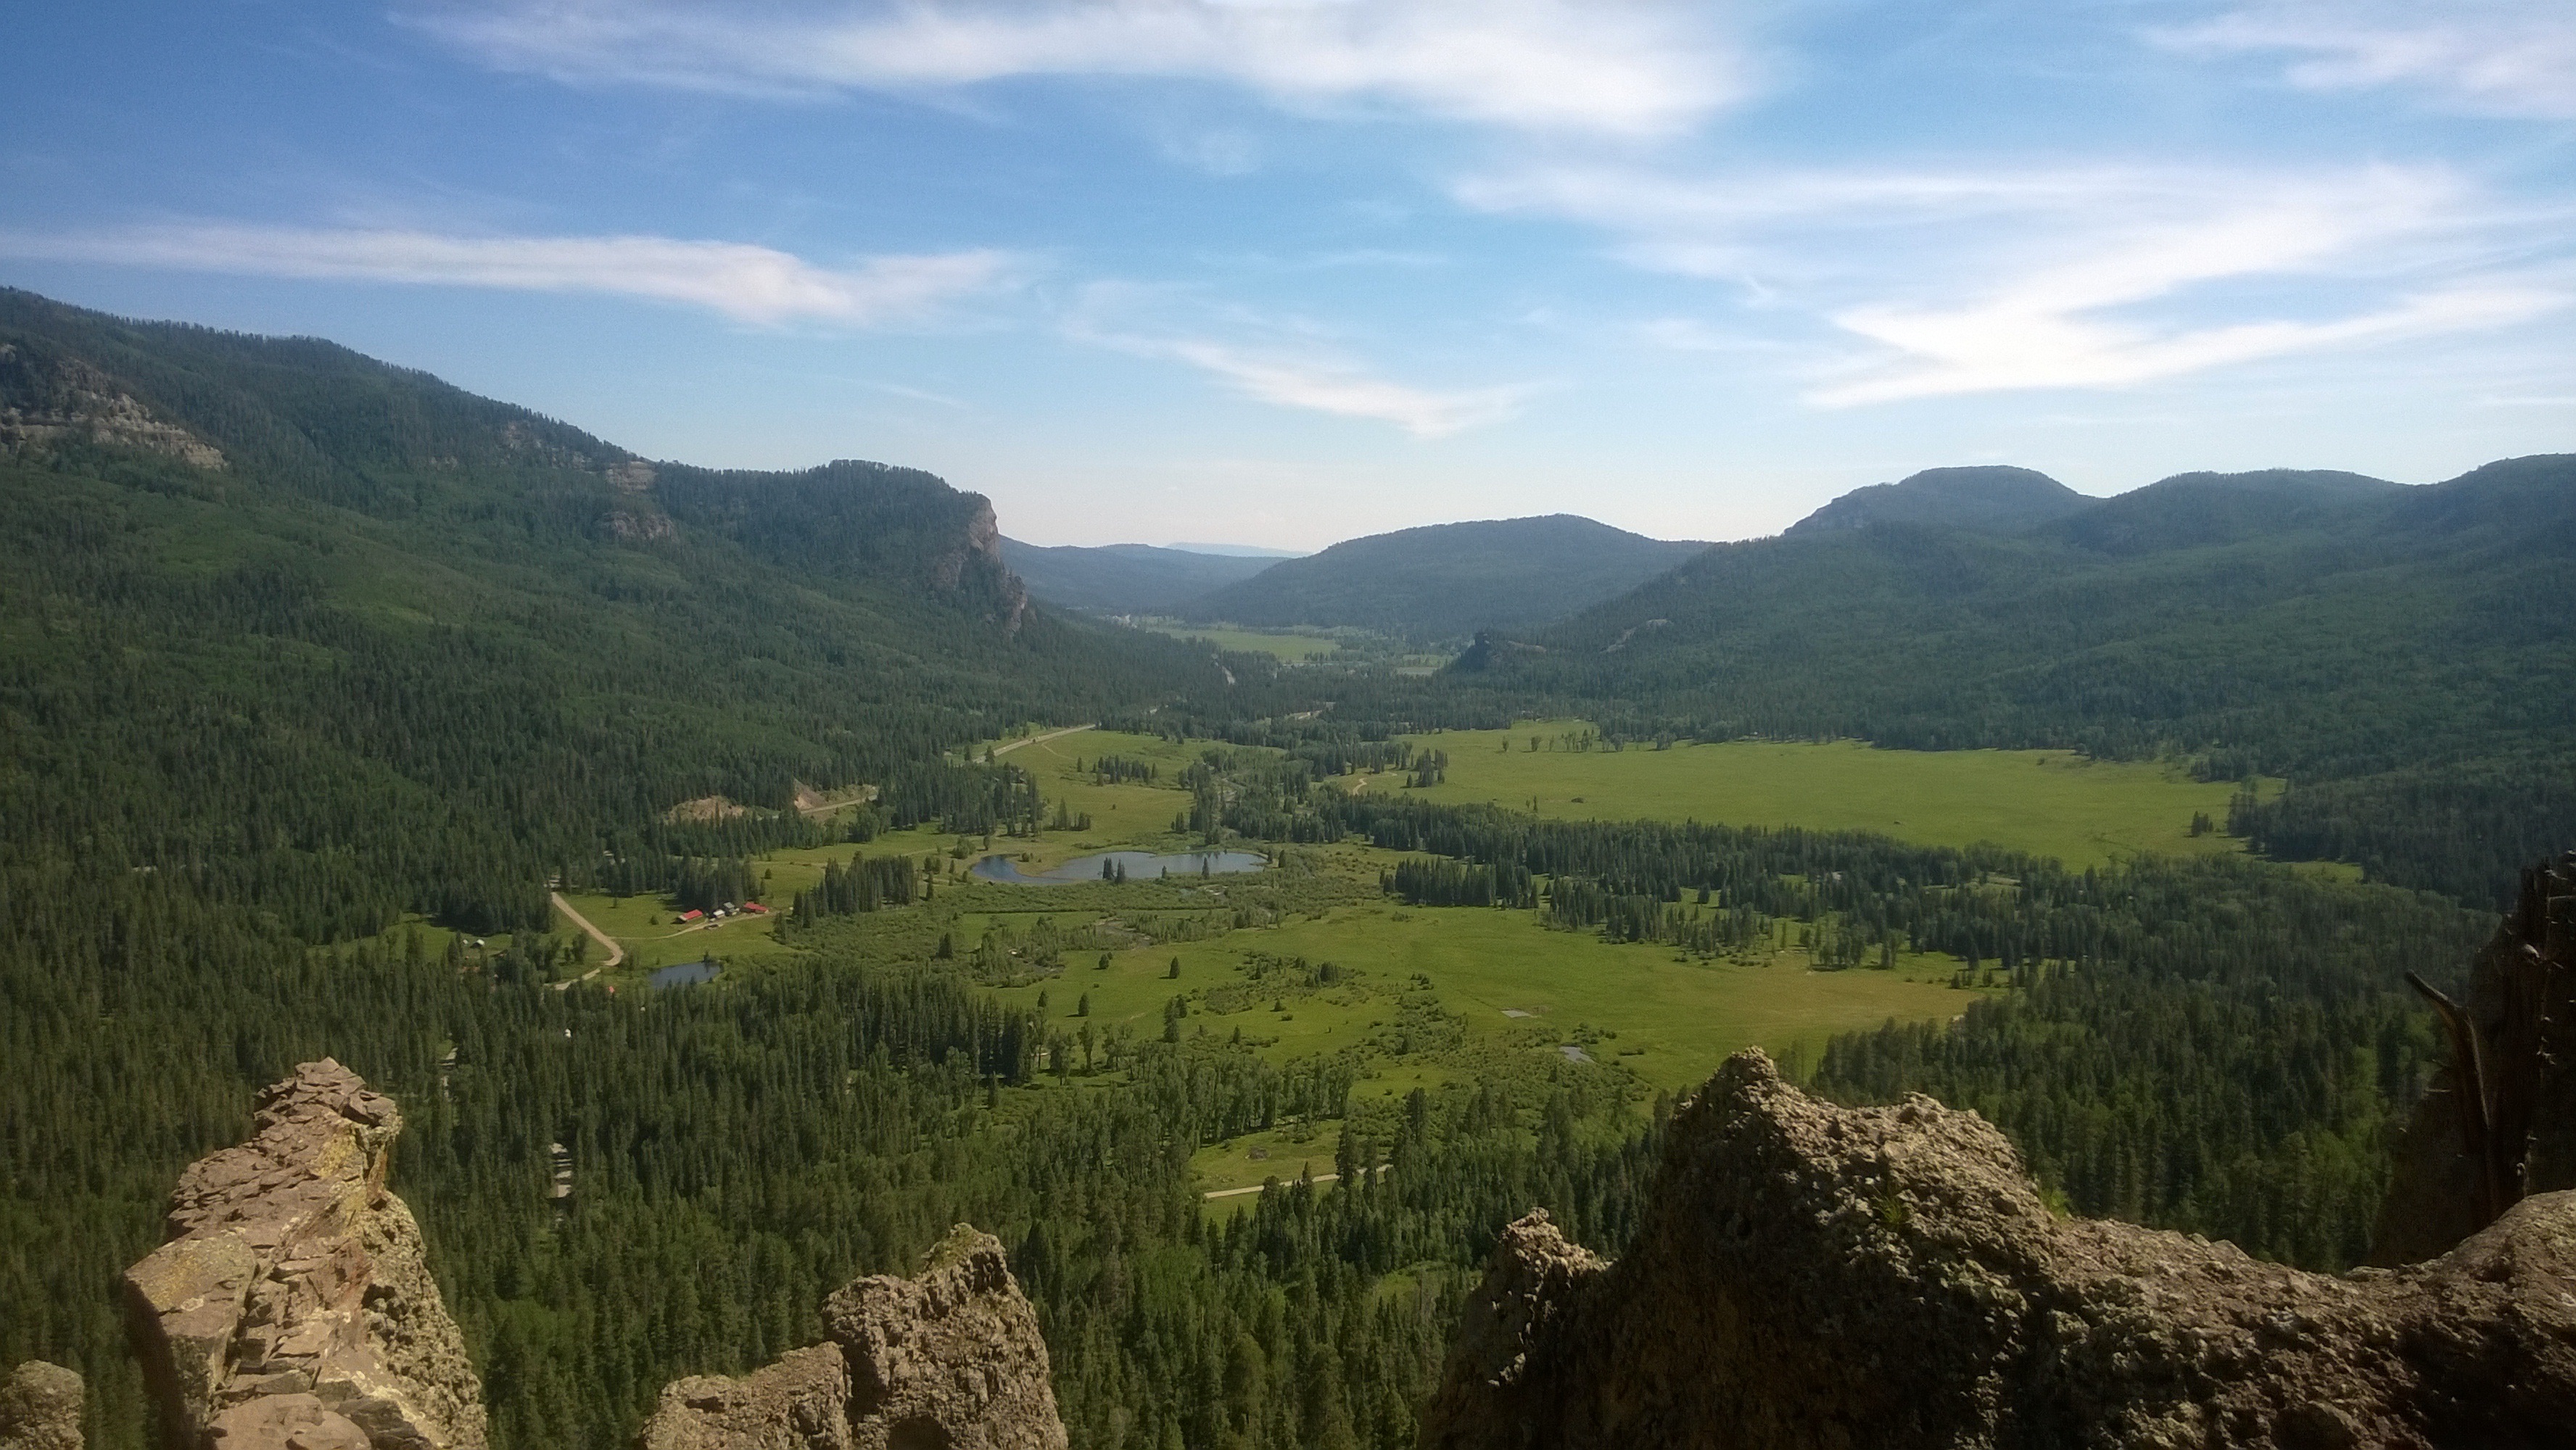
landscape, forest, wilderness, walking, mountain, meadow, hill, lake, adventure, valley, mountain range, highland, ridge, alps, plateau, fell, loch, ecosystem, landform, mountain pass, geographical feature, mountainous landforms